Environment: real
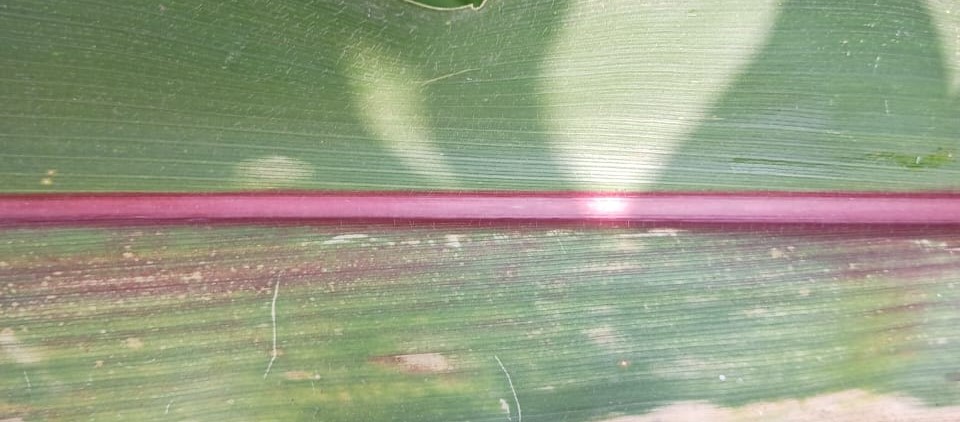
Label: phosphorus_deficiency